Methoni, Messenia

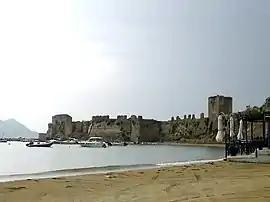

Methoni, formerly Methone or Modon, is a village and a former municipality in Messenia, Peloponnese, Greece. Since the 2011 local government reform it is part of the municipality of Pylos-Nestor, of which it is a municipal unit. The municipal unit has an area of 97.202 km. Its name may be derived from Mothona, a mythical rock. It is located 11 km south of Pylos and 11 km west of Foinikounta. The municipal unit of Methoni includes the nearby villages of Grizokampos, Foinikounta, Foiniki, Lachanada, Varakes, Kainourgio Chorio, Kamaria, Evangelismos, and the Oinnoussai Islands. The islands are Sapientza, Schiza, and Santa Marina; they form a natural protection for Methoni harbour.